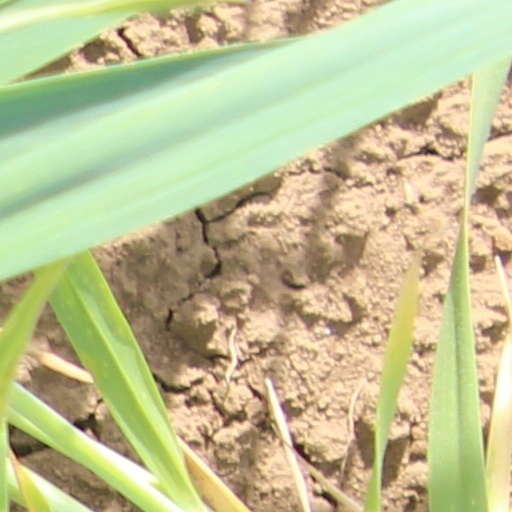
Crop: wheat